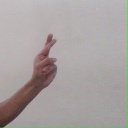
अक्षर: र